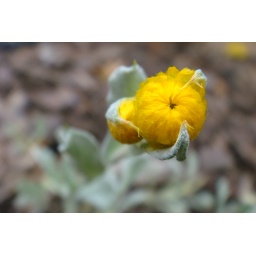
a native paper daisy growing in my front yard